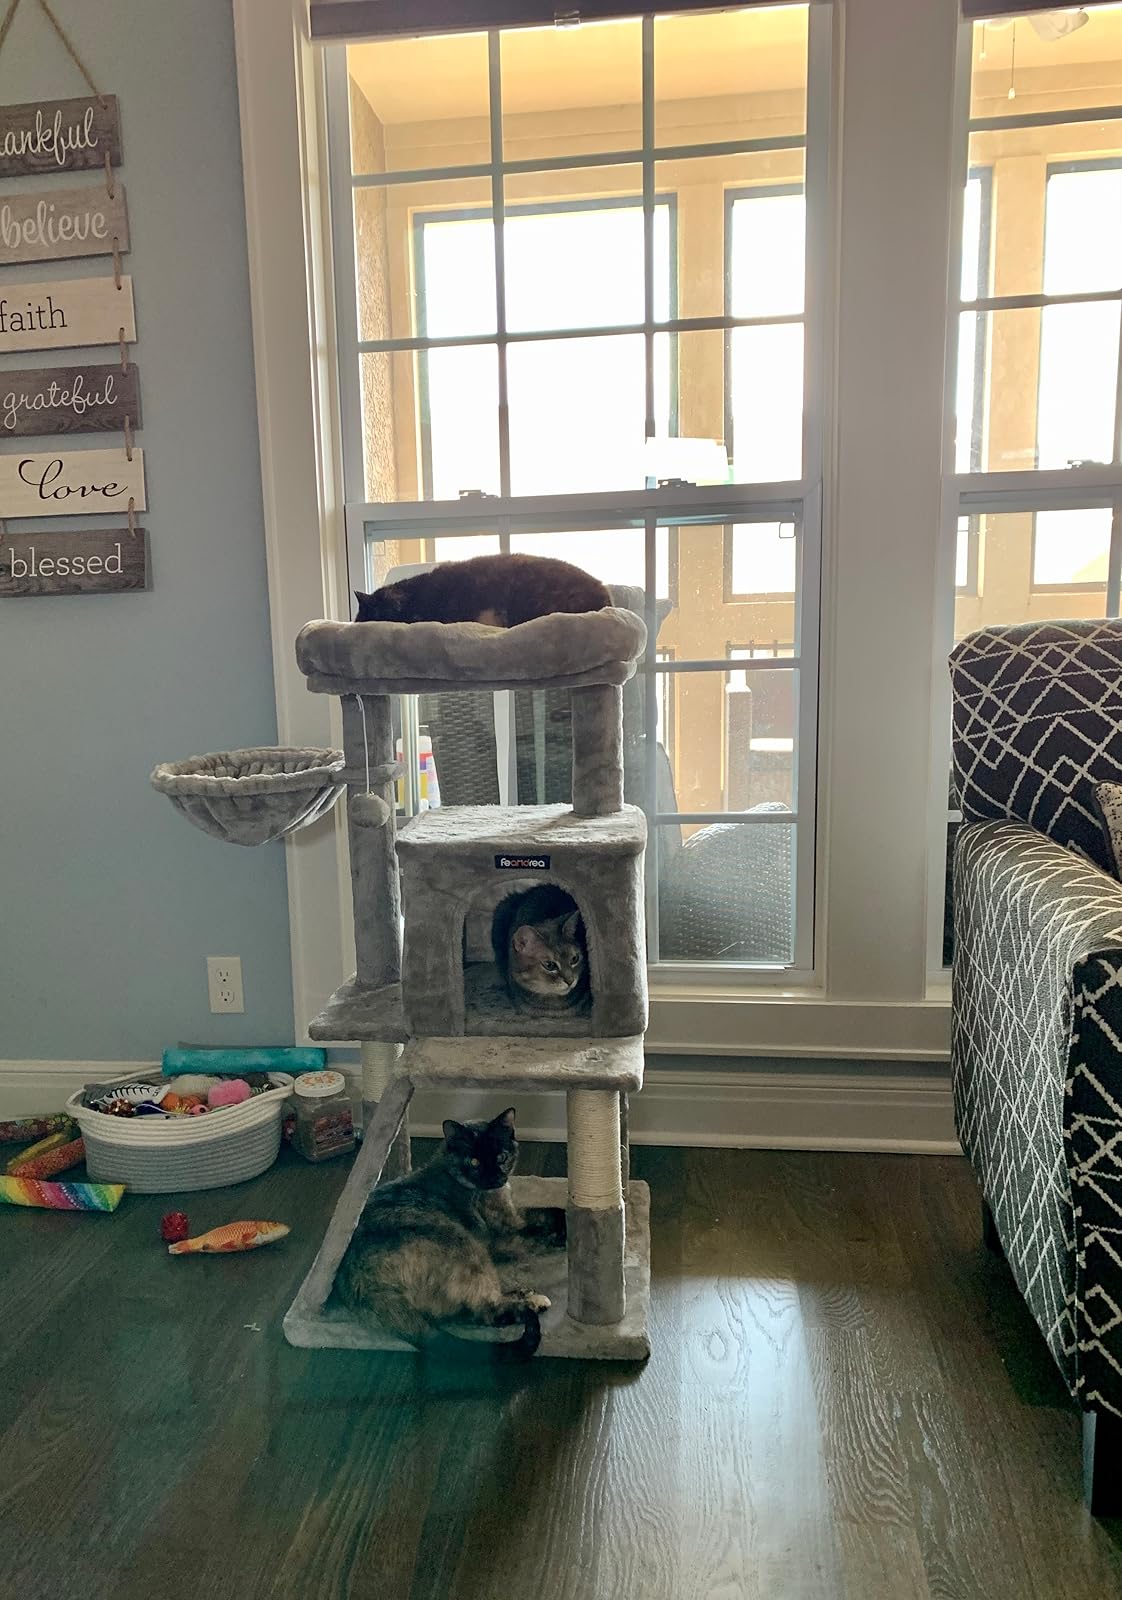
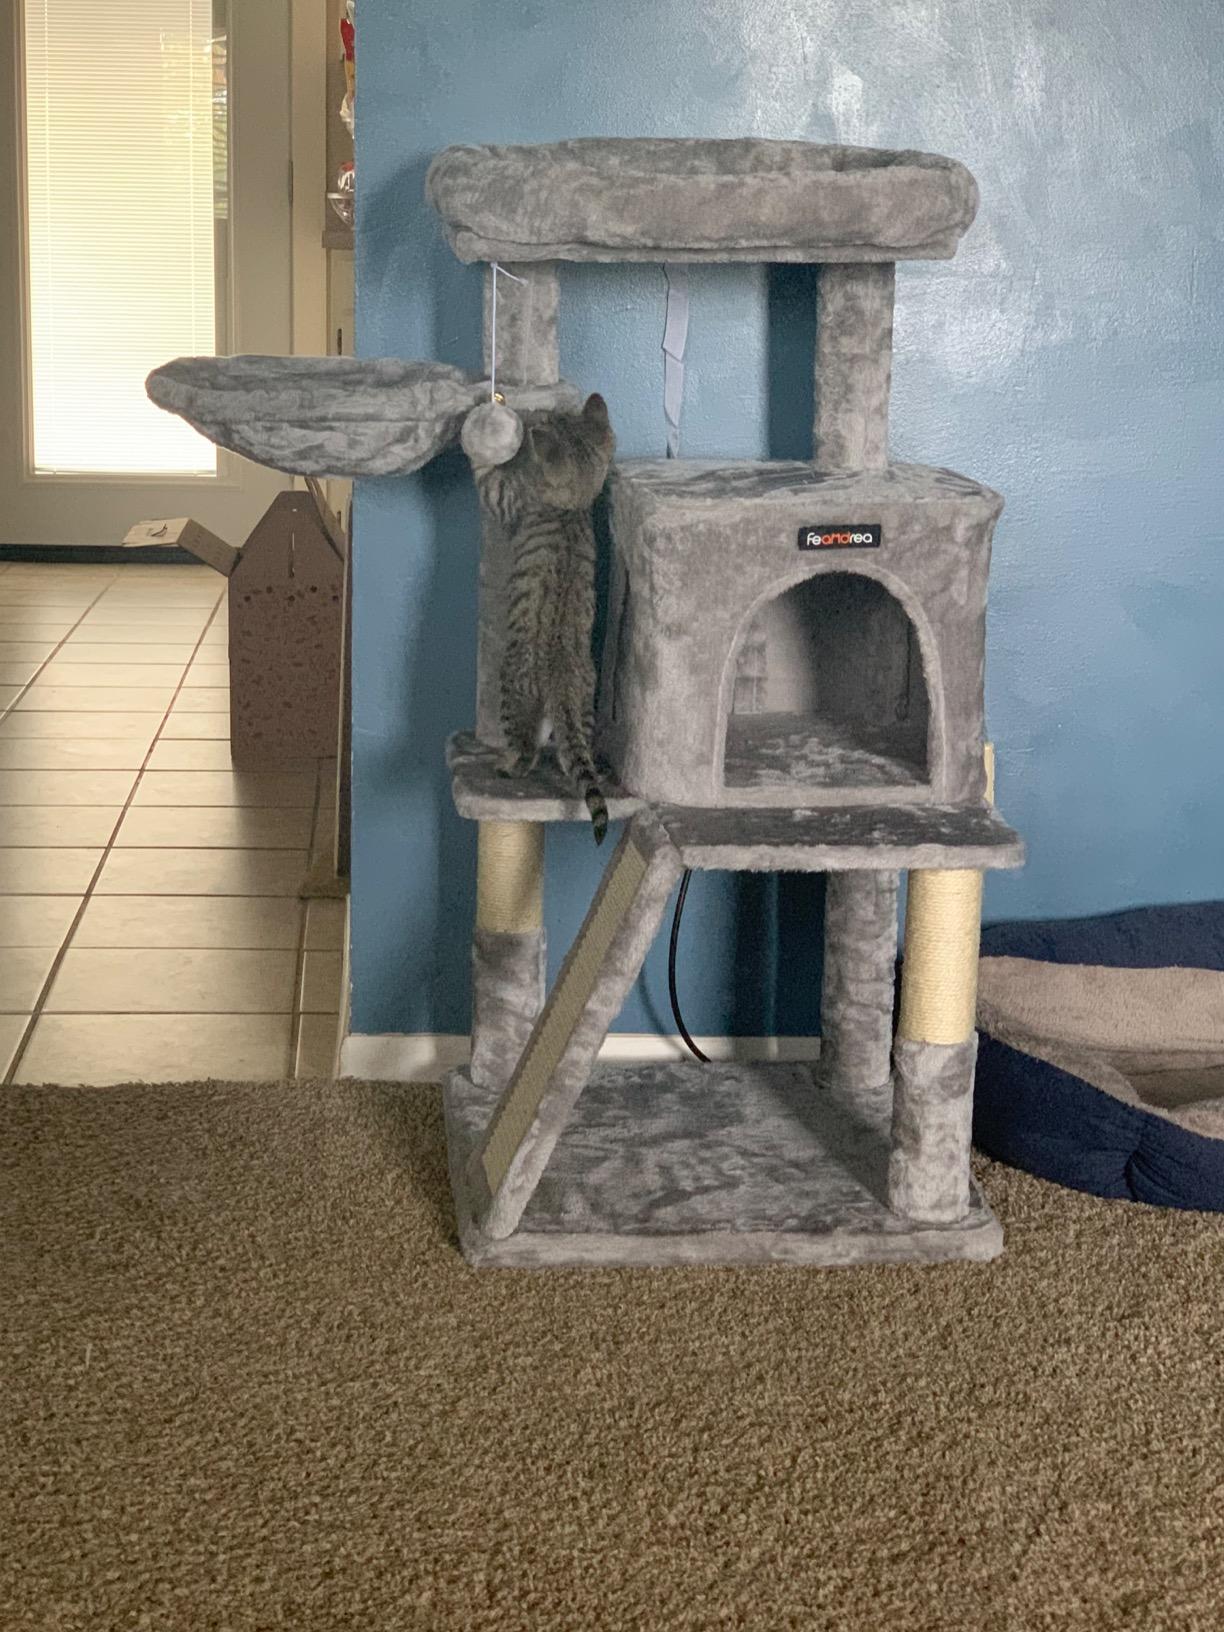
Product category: items_cat tree
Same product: yes